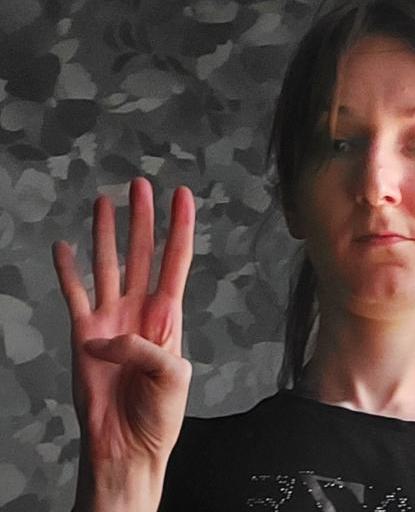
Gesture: four